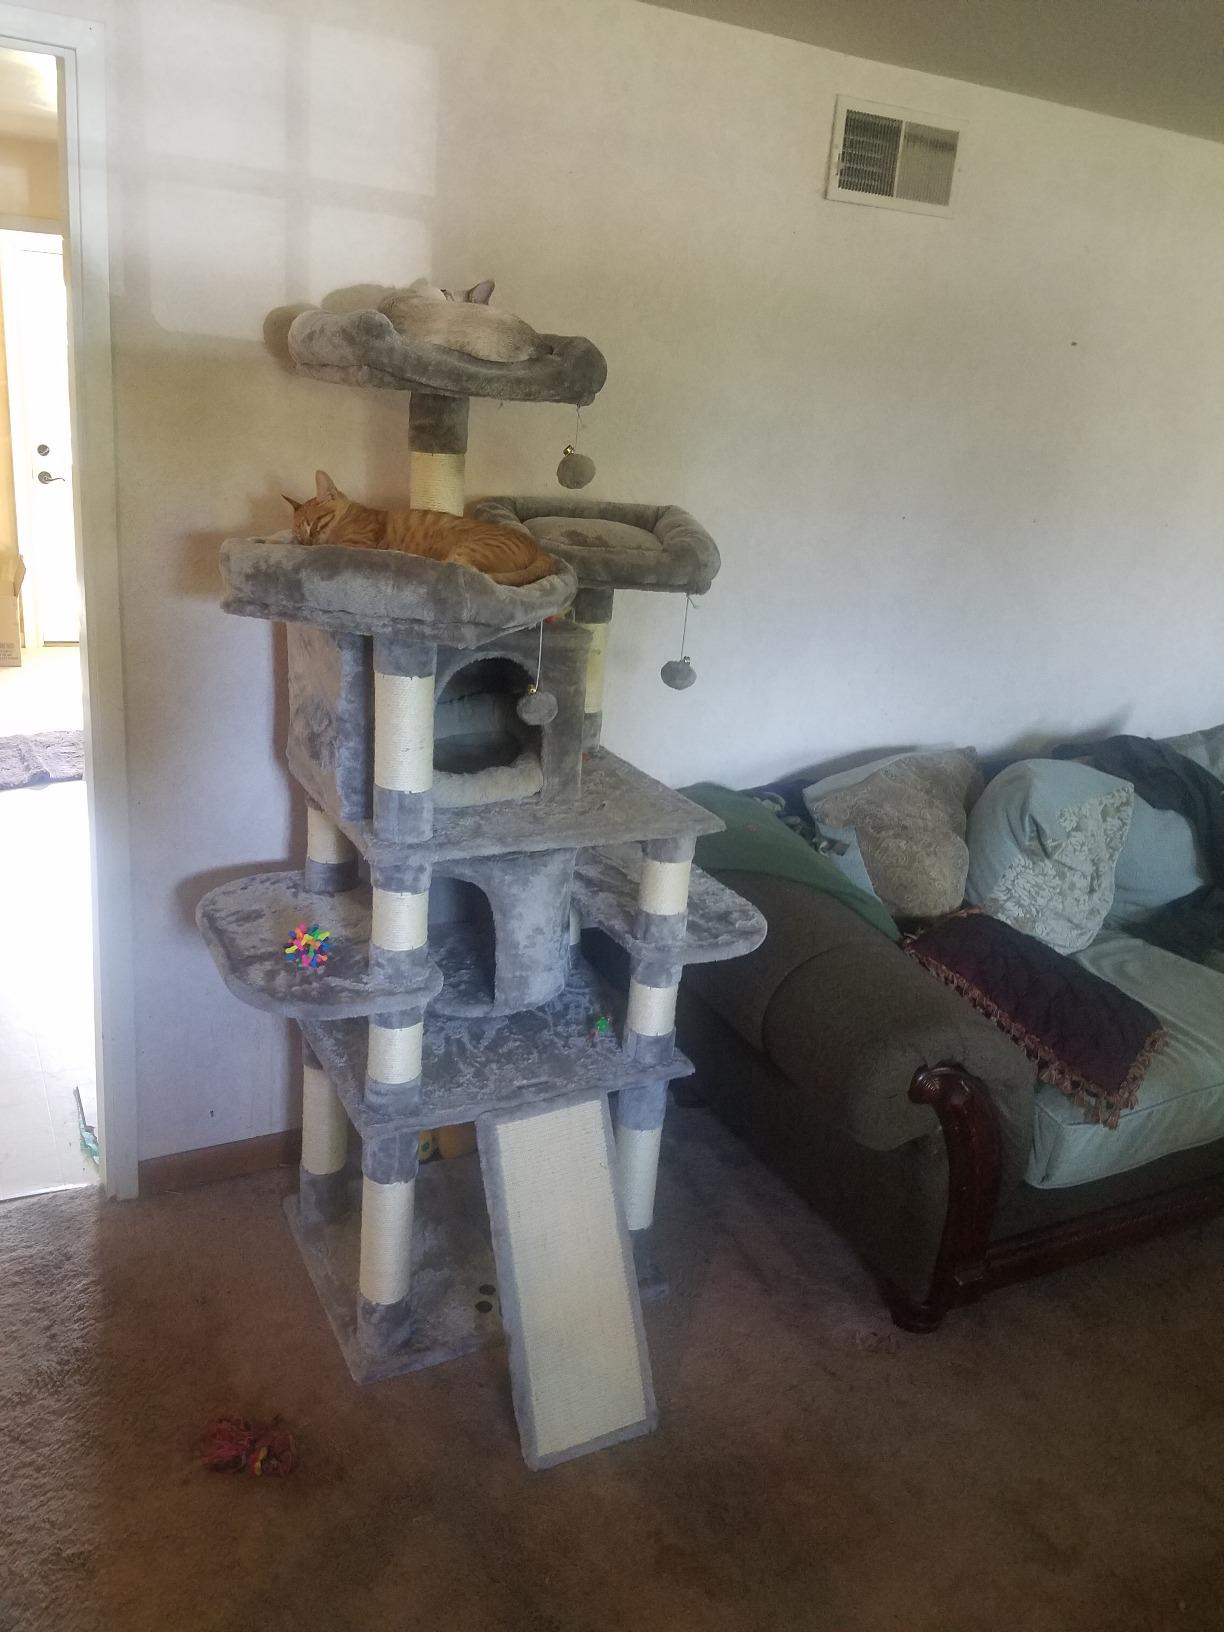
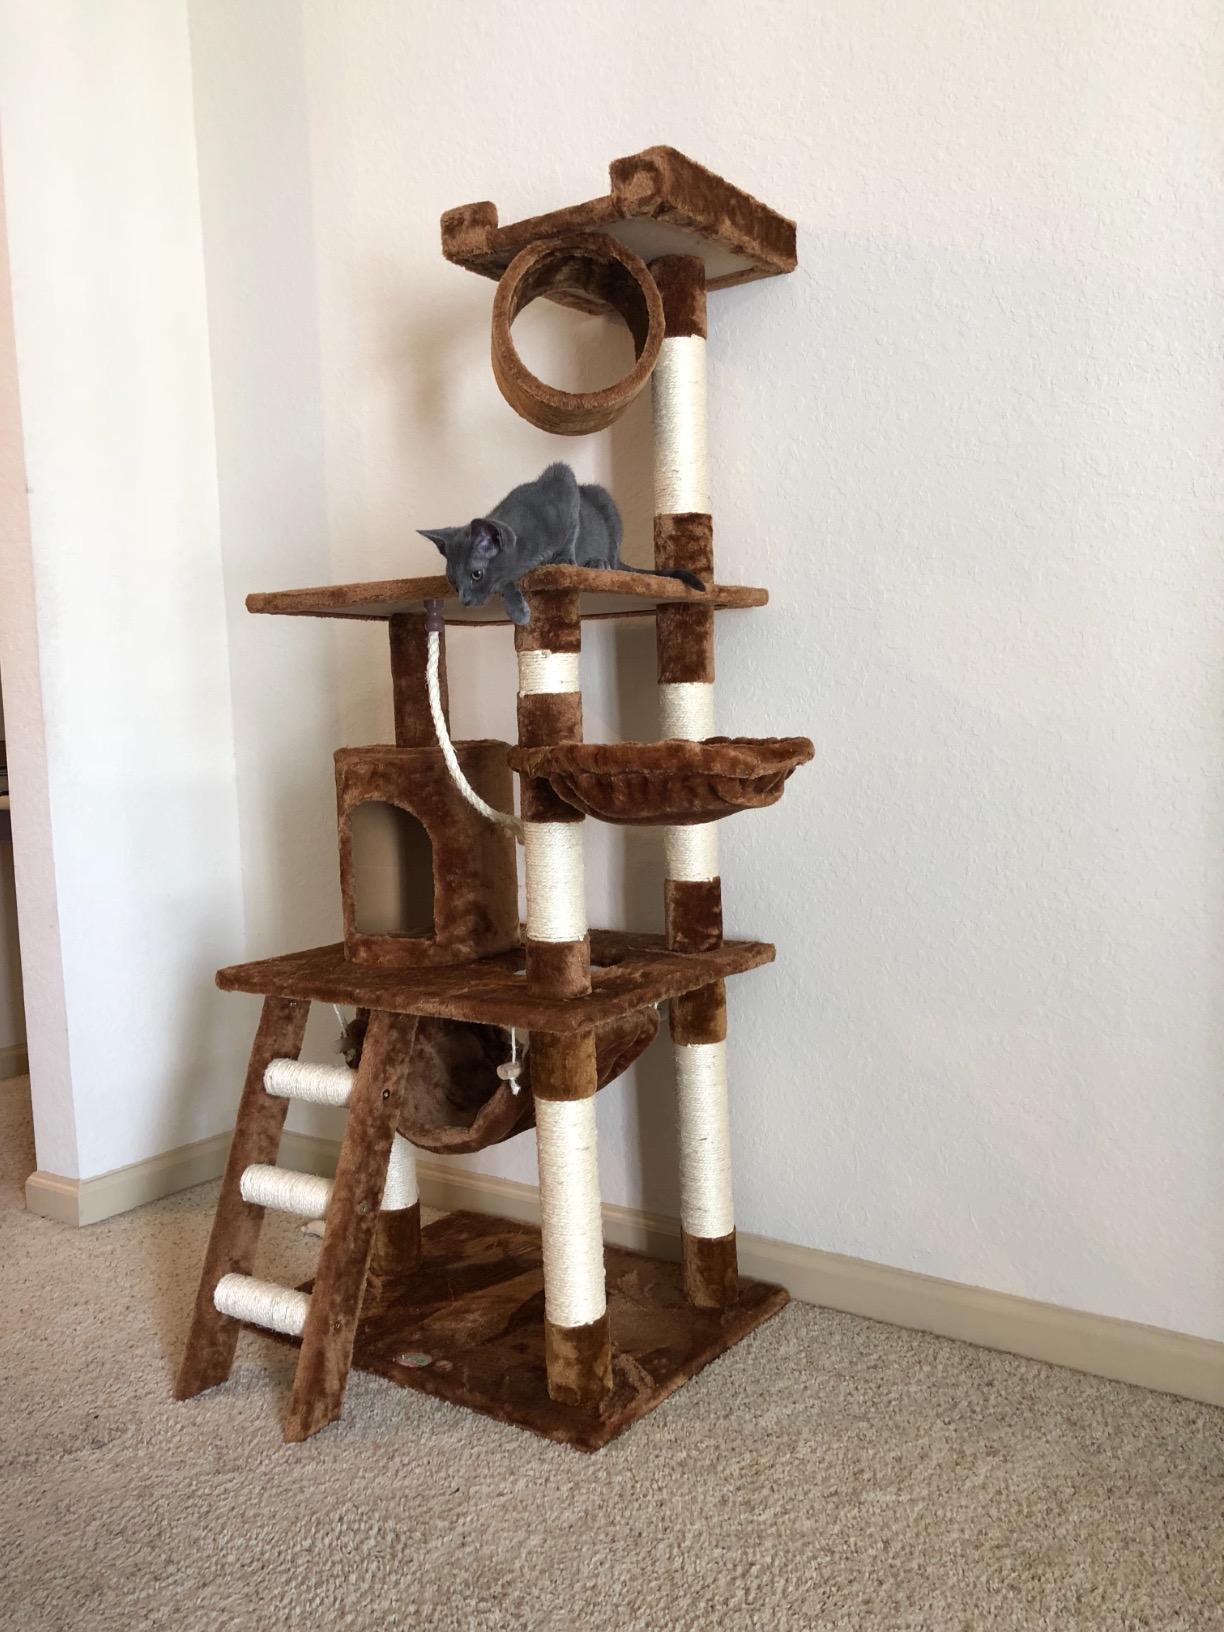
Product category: items_cat tree
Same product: no